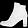
Label: Ankle boot